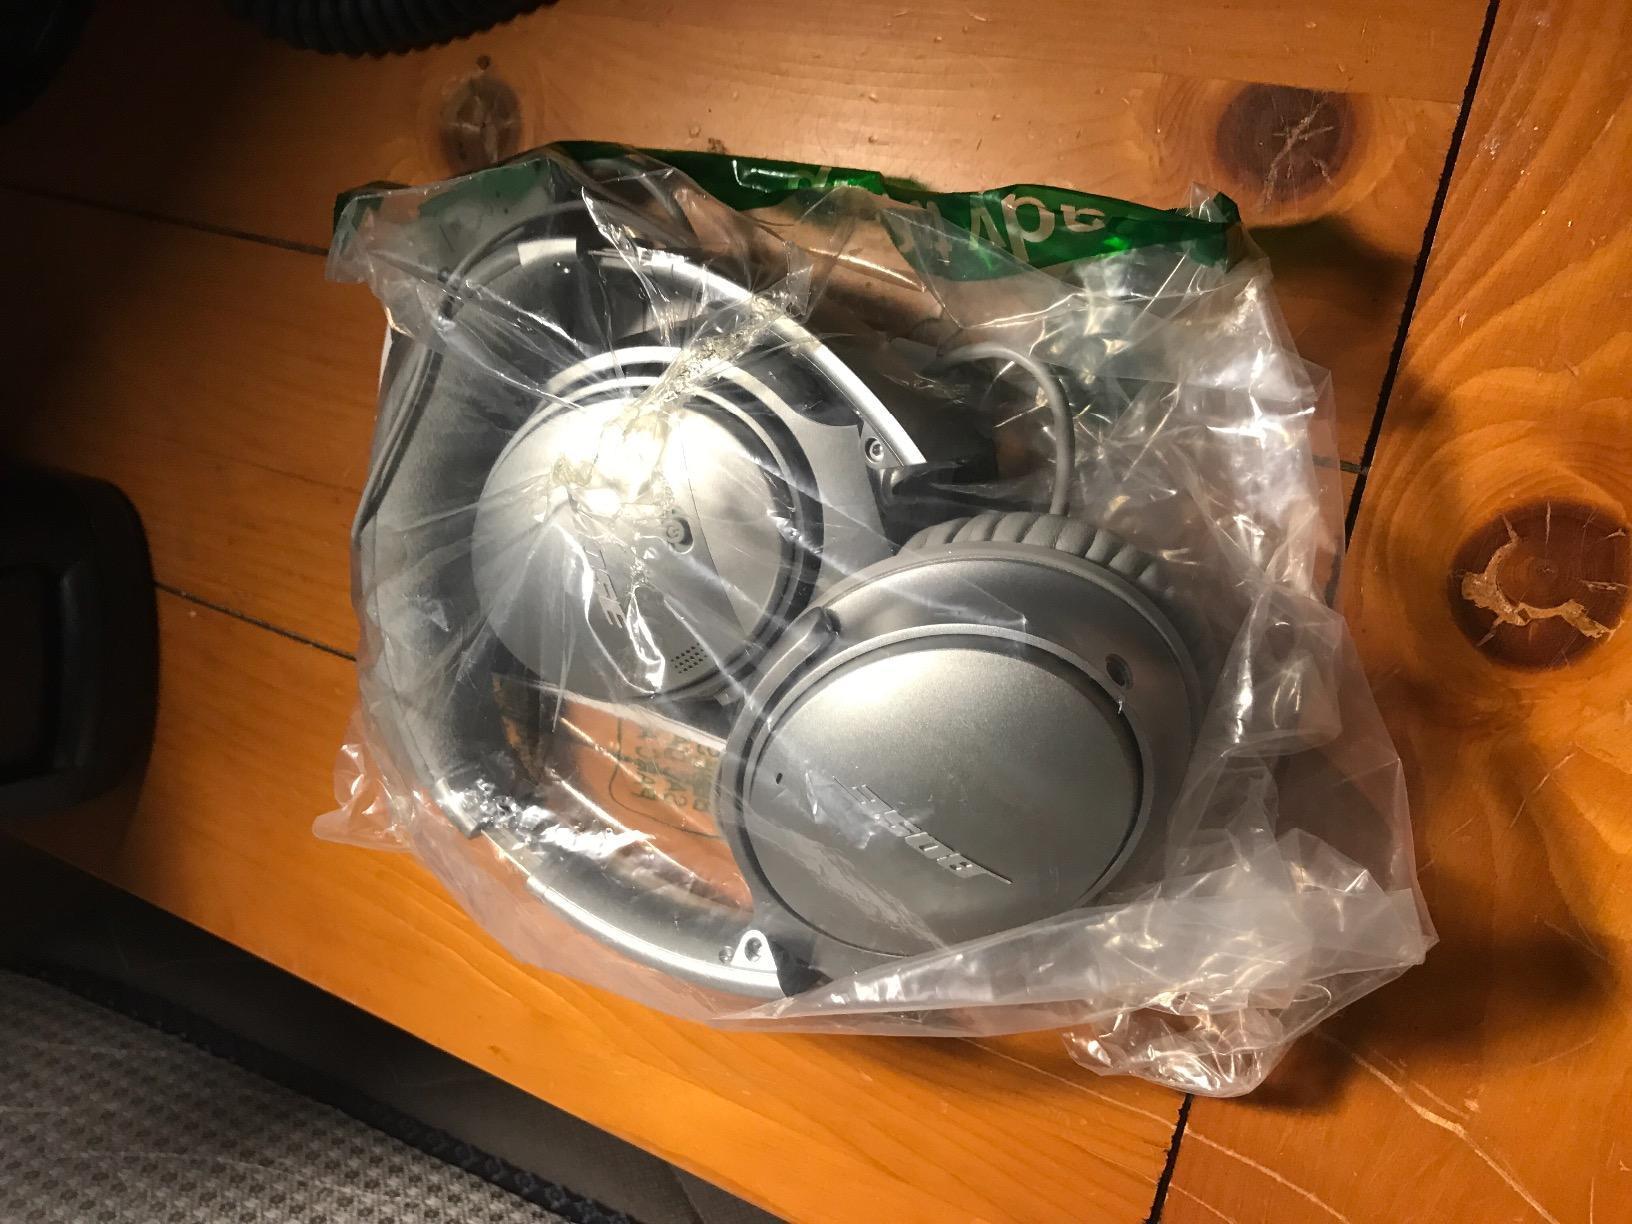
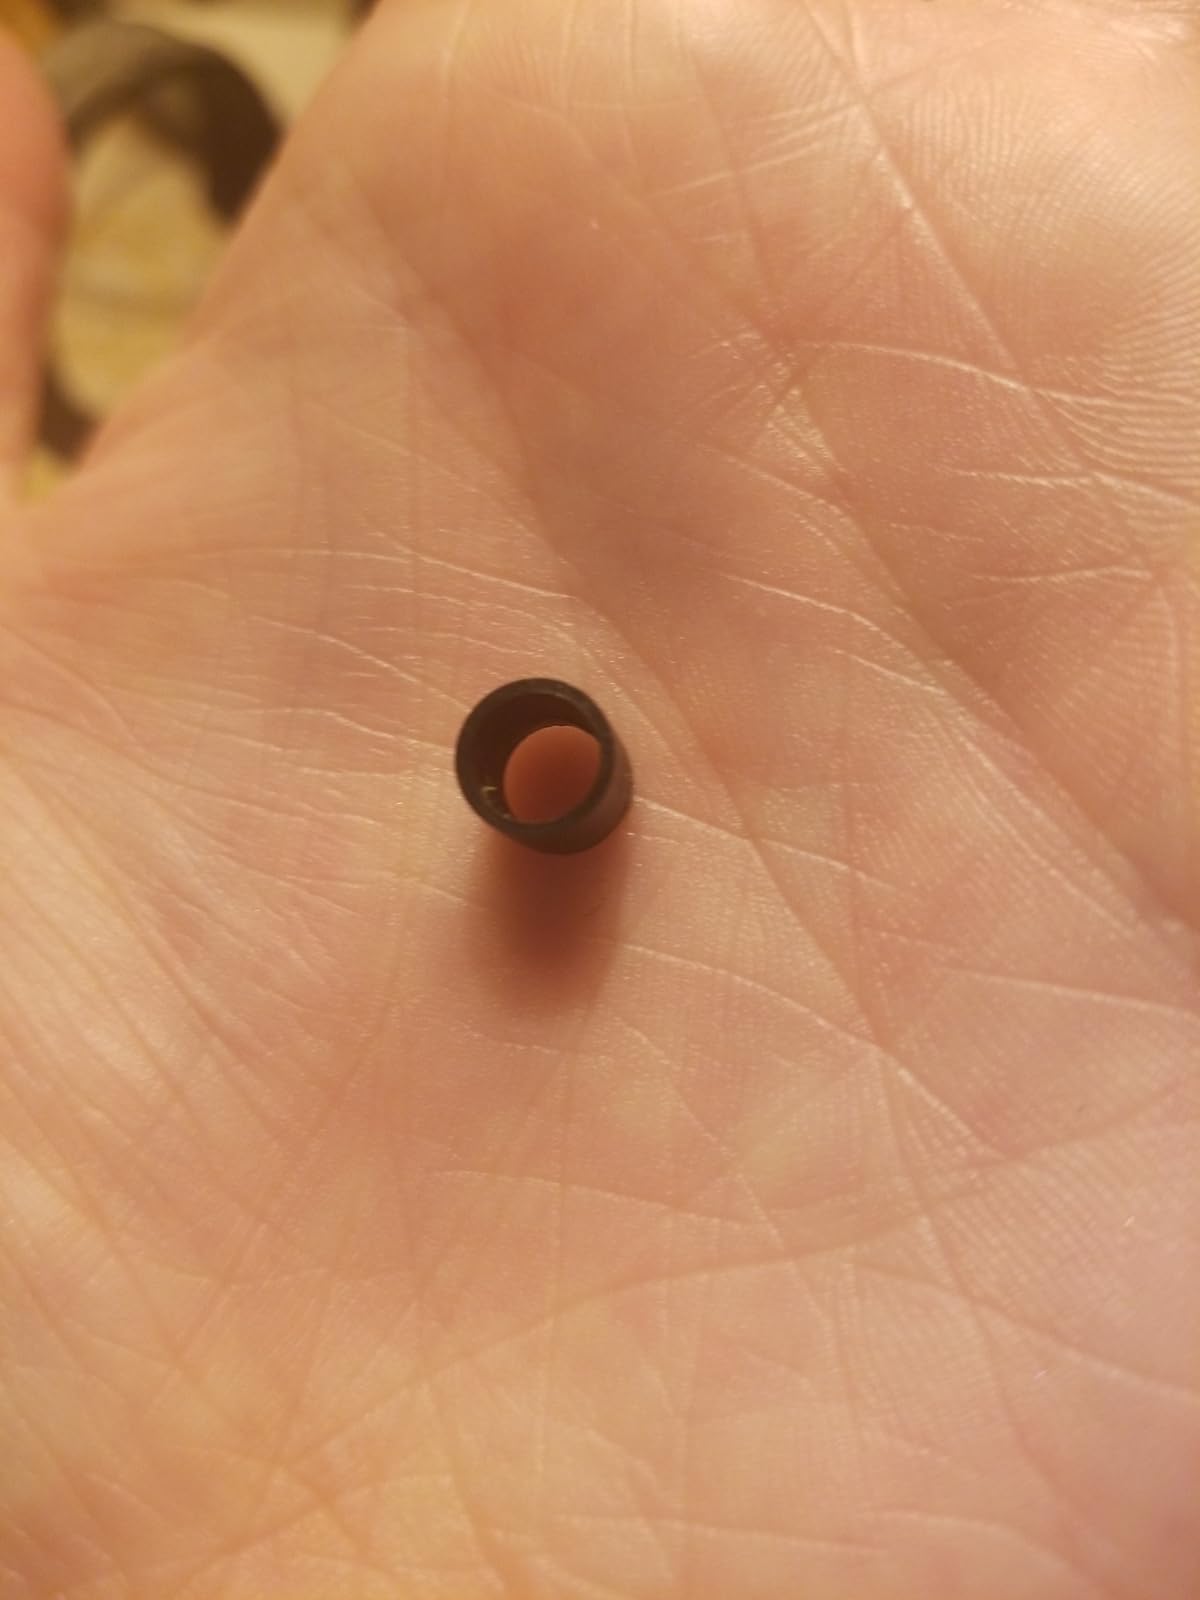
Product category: headphones
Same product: no